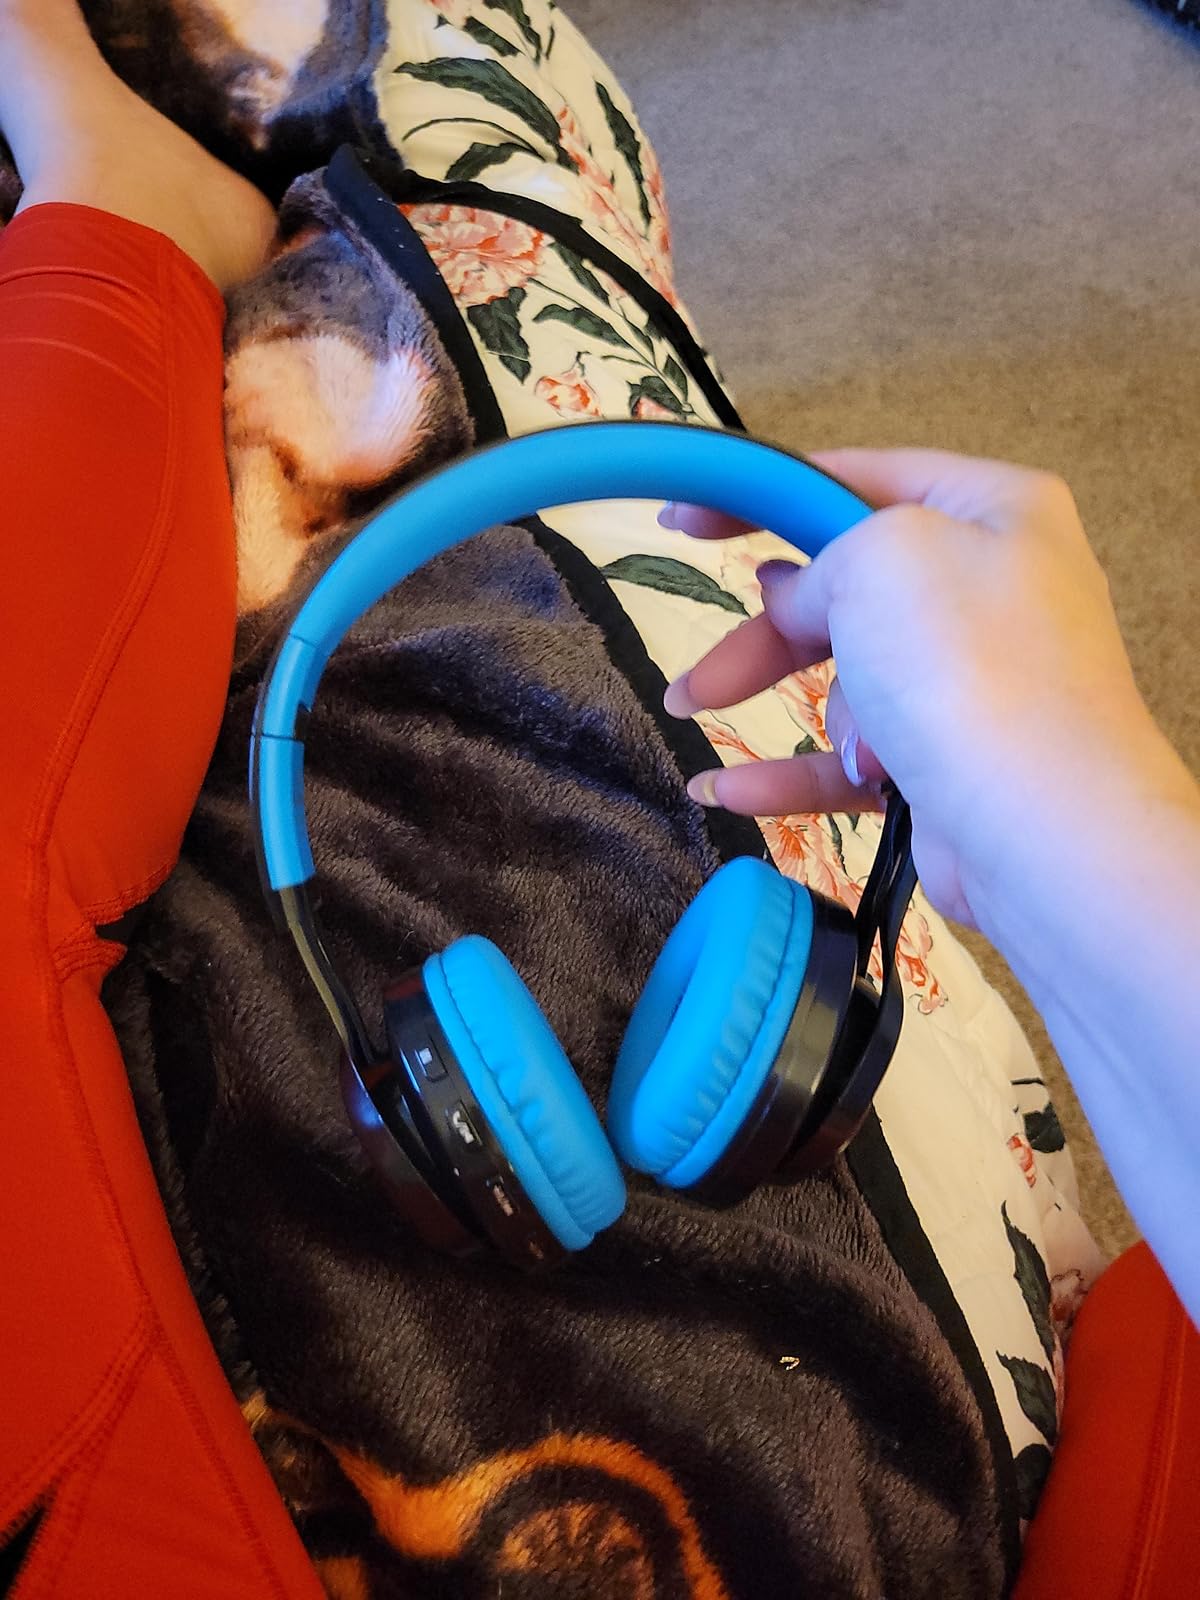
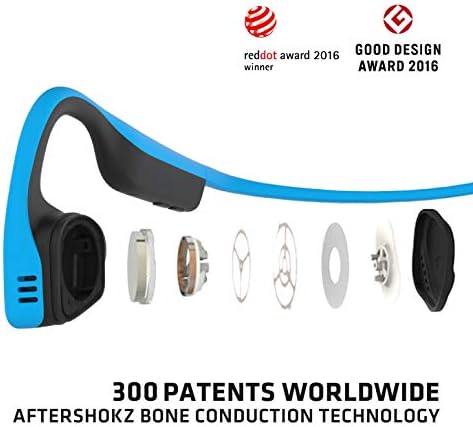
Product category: headphones
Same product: no